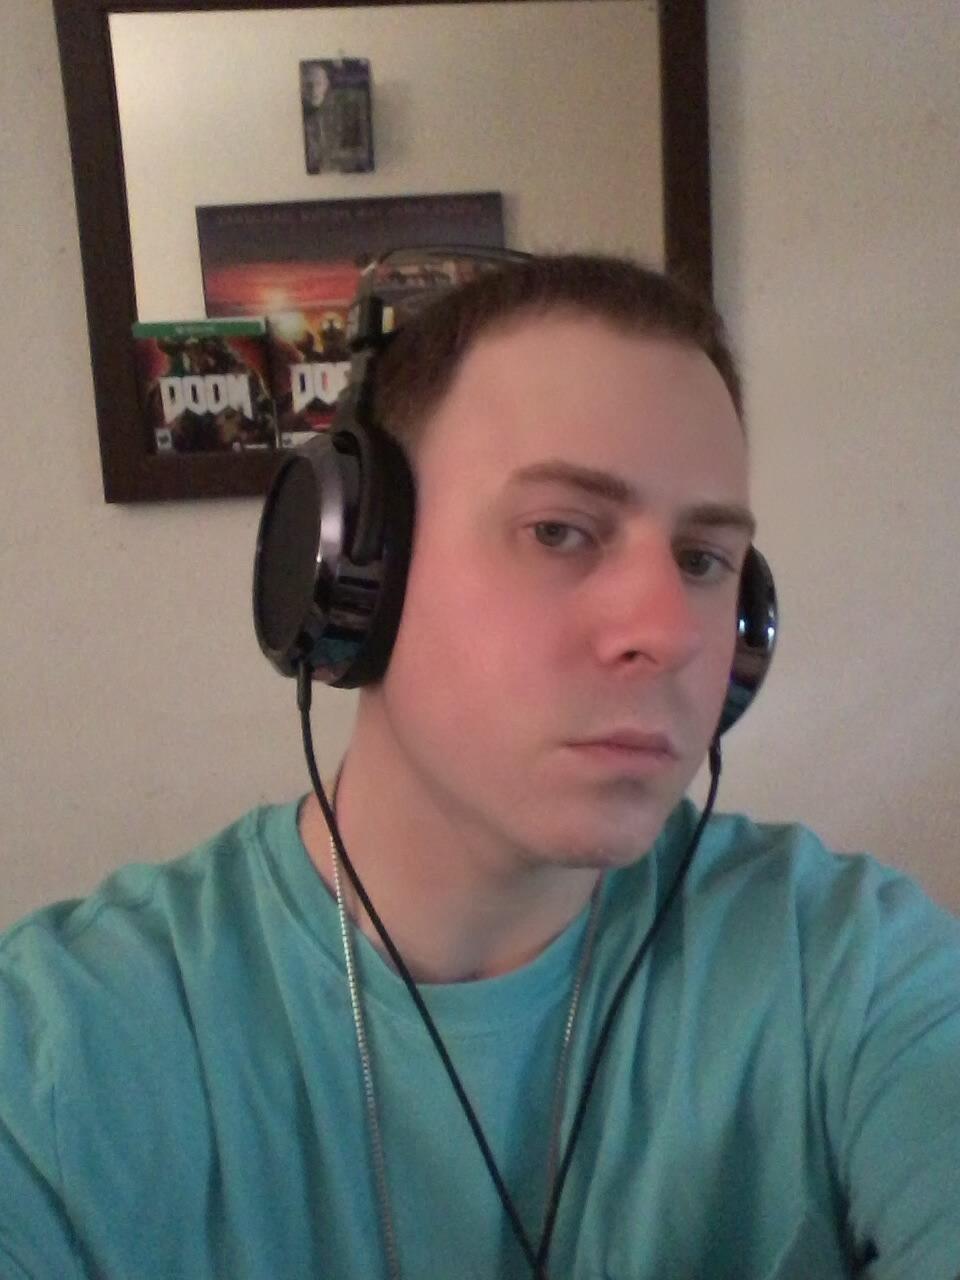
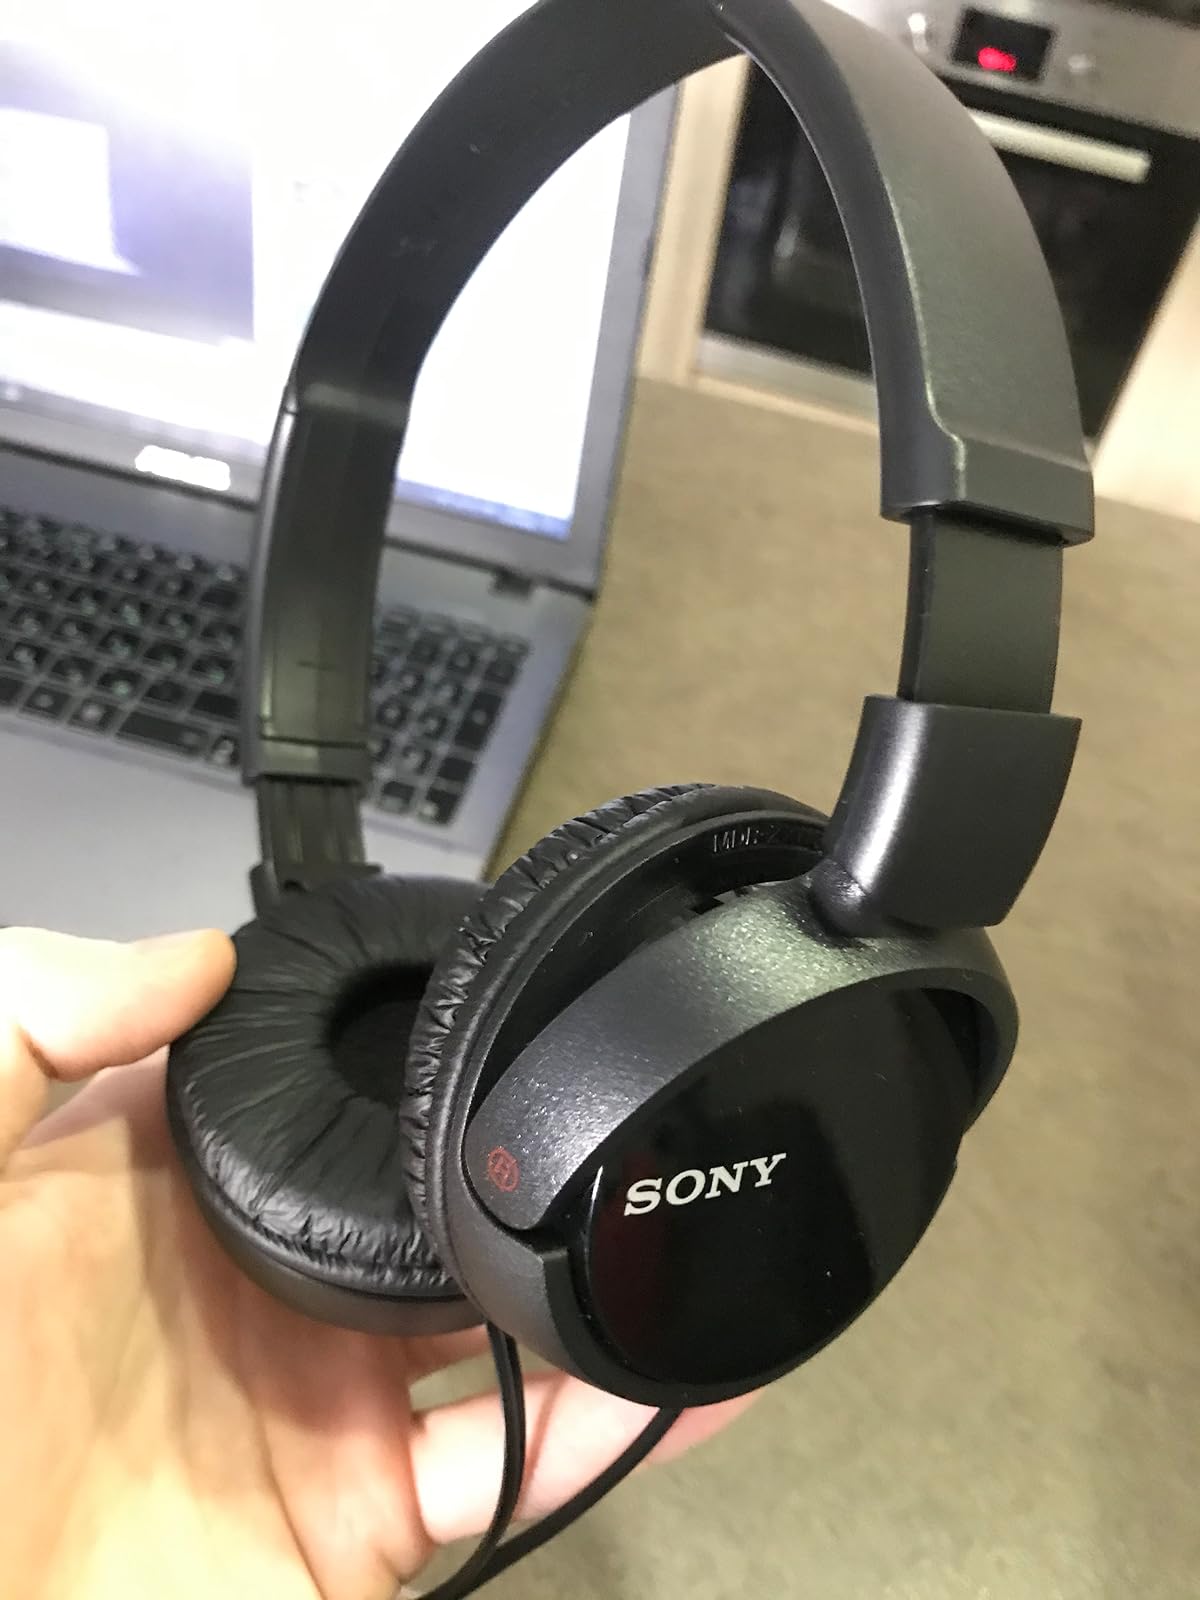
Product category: headphones
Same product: no